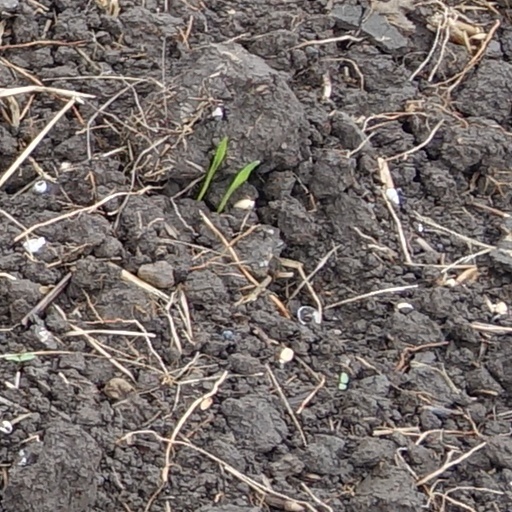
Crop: wheat